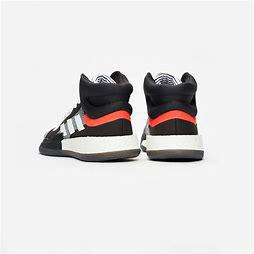
Brand: Adidas
Model: Marquee Boost